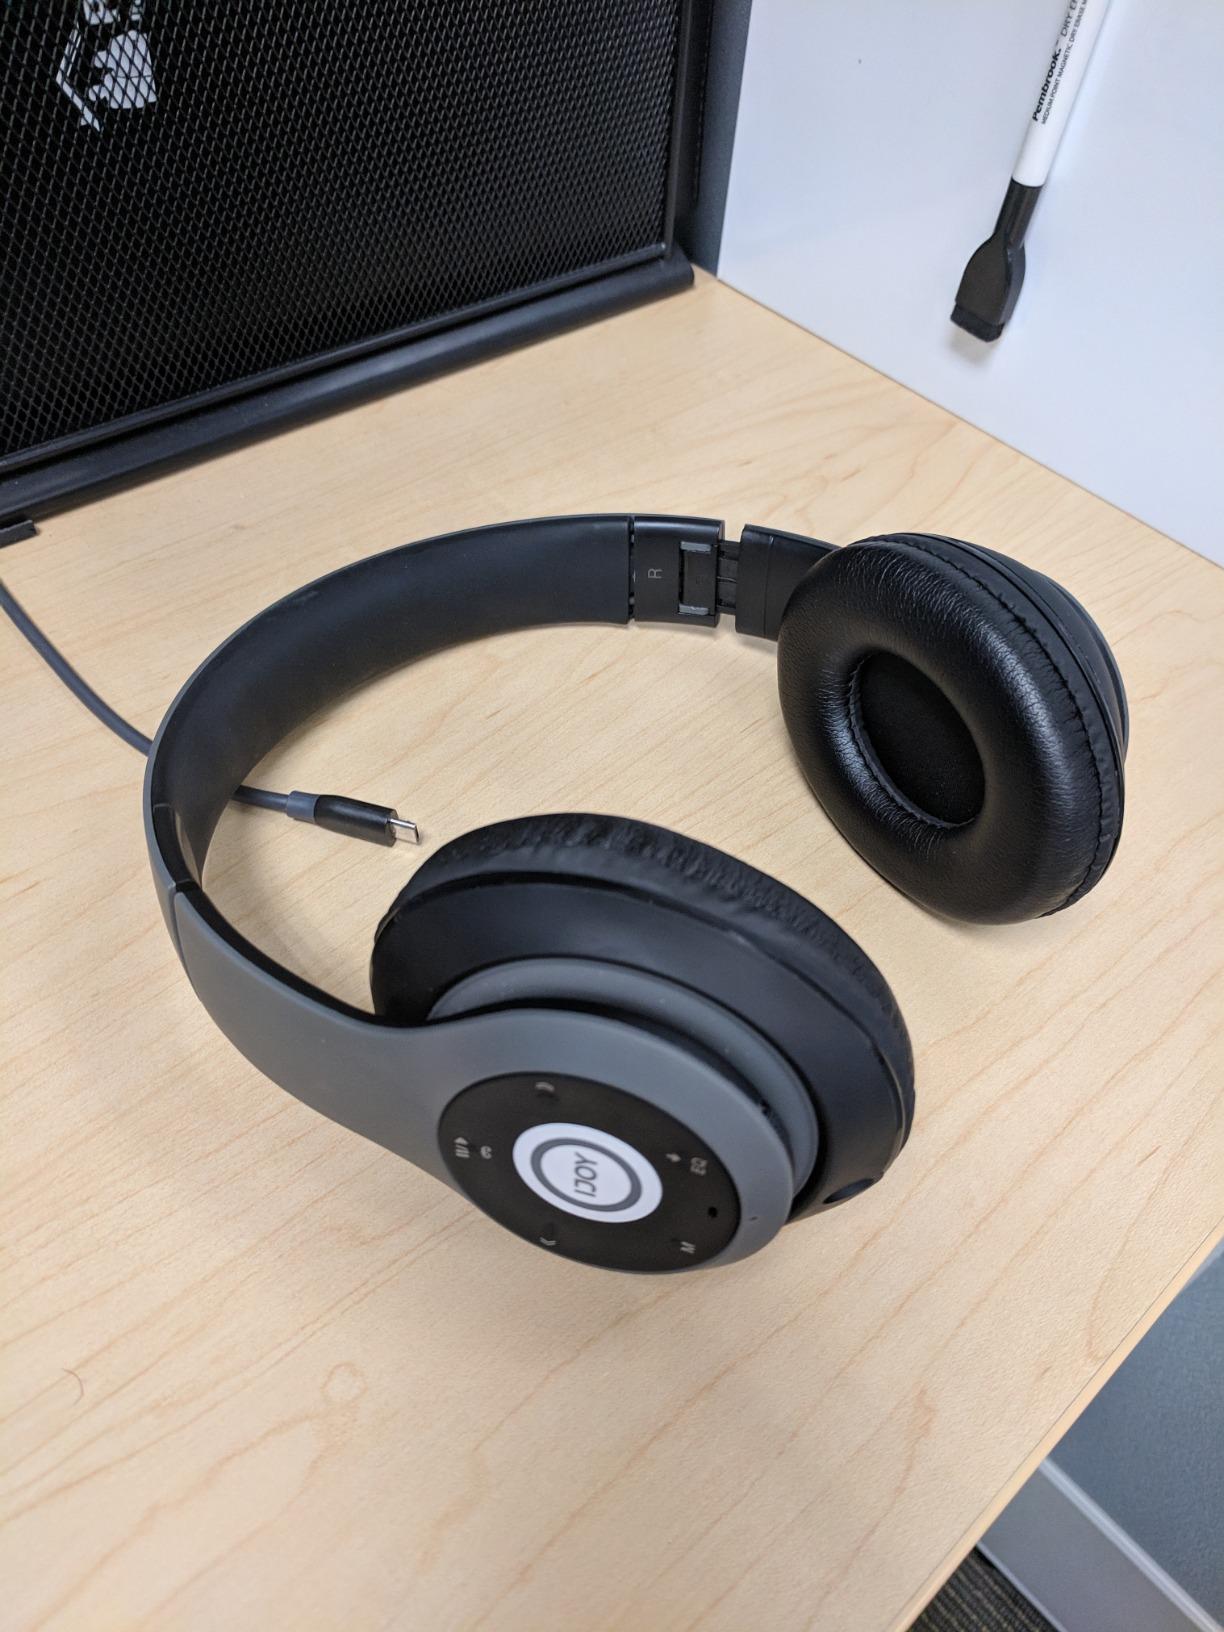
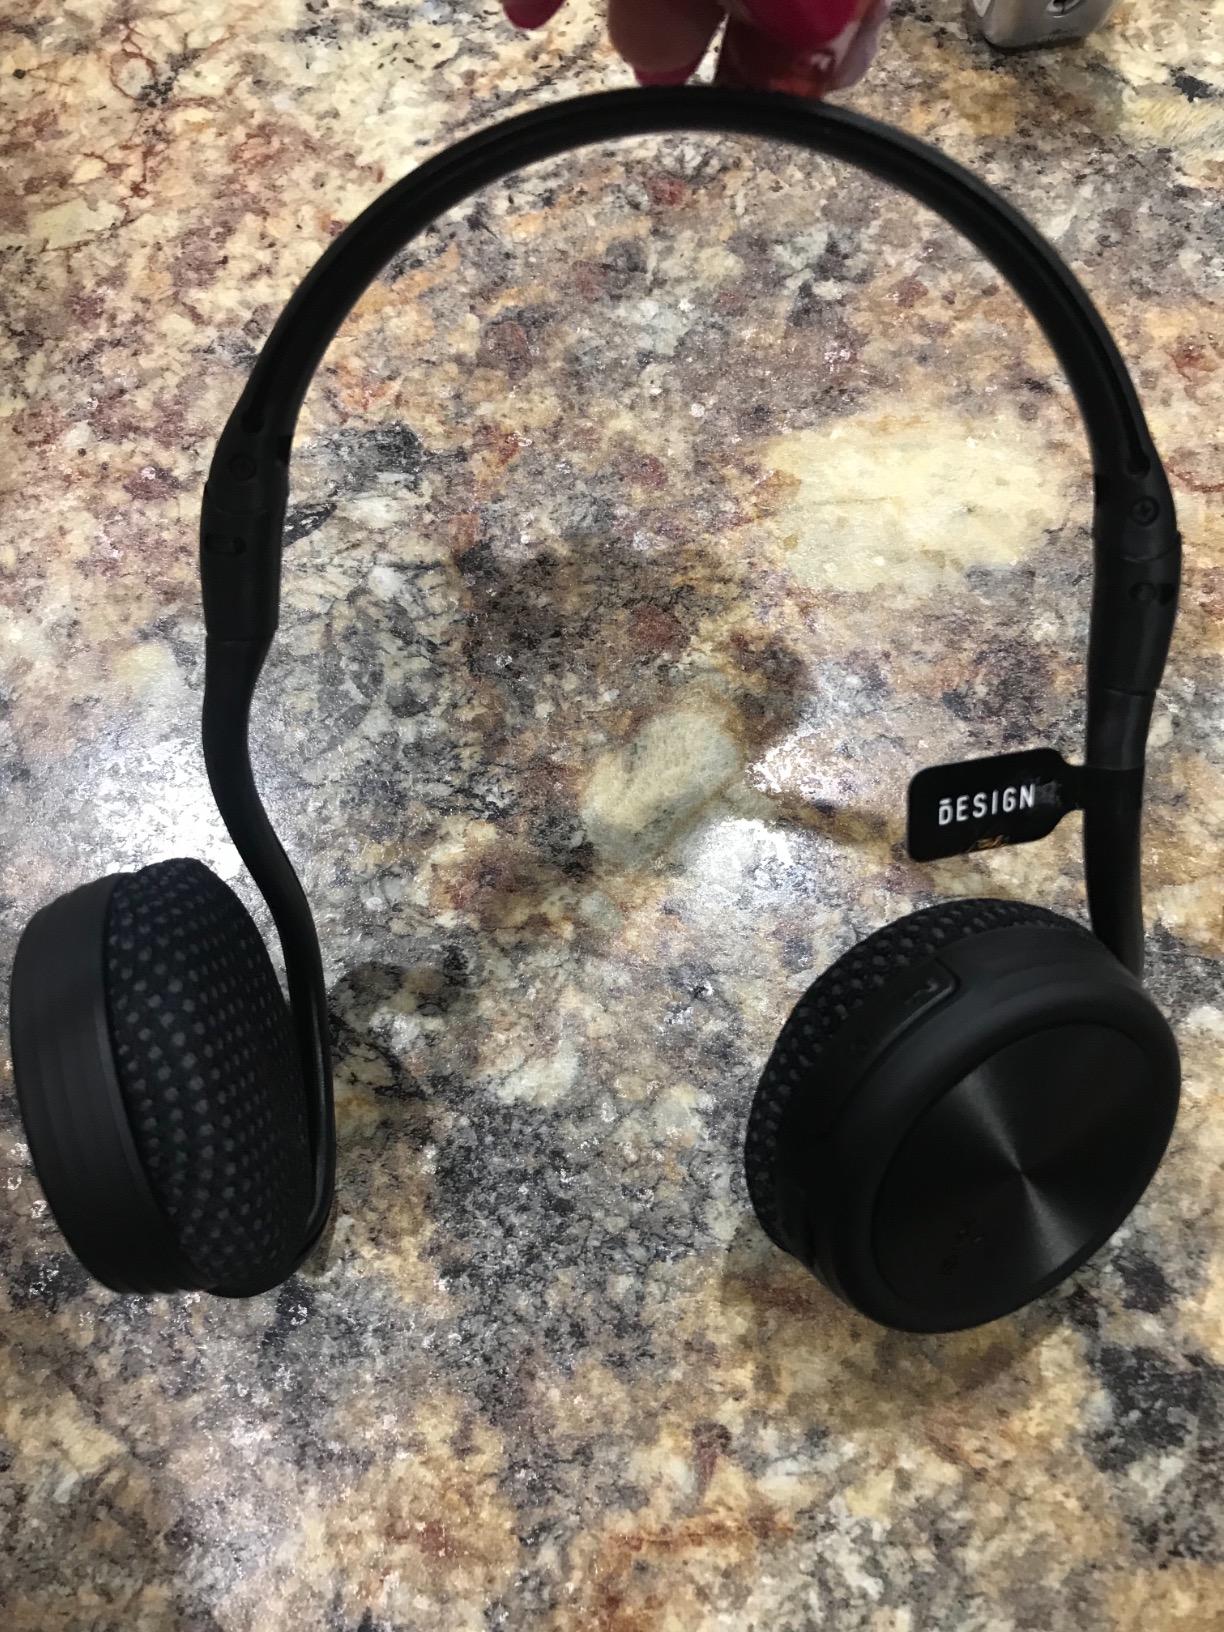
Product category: headphones
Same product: no